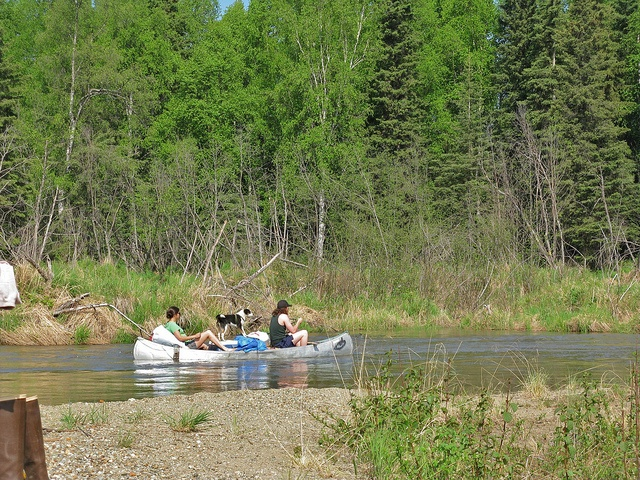
People and a dog in a canoe on a river.
A group of people row a canoe down a river
A kayak floating down a river with people on board.
A man, woman and their dog ride a boat along a river next to a forest.
A man and a woman with a black and white dog in a canoe traveling down a stream.